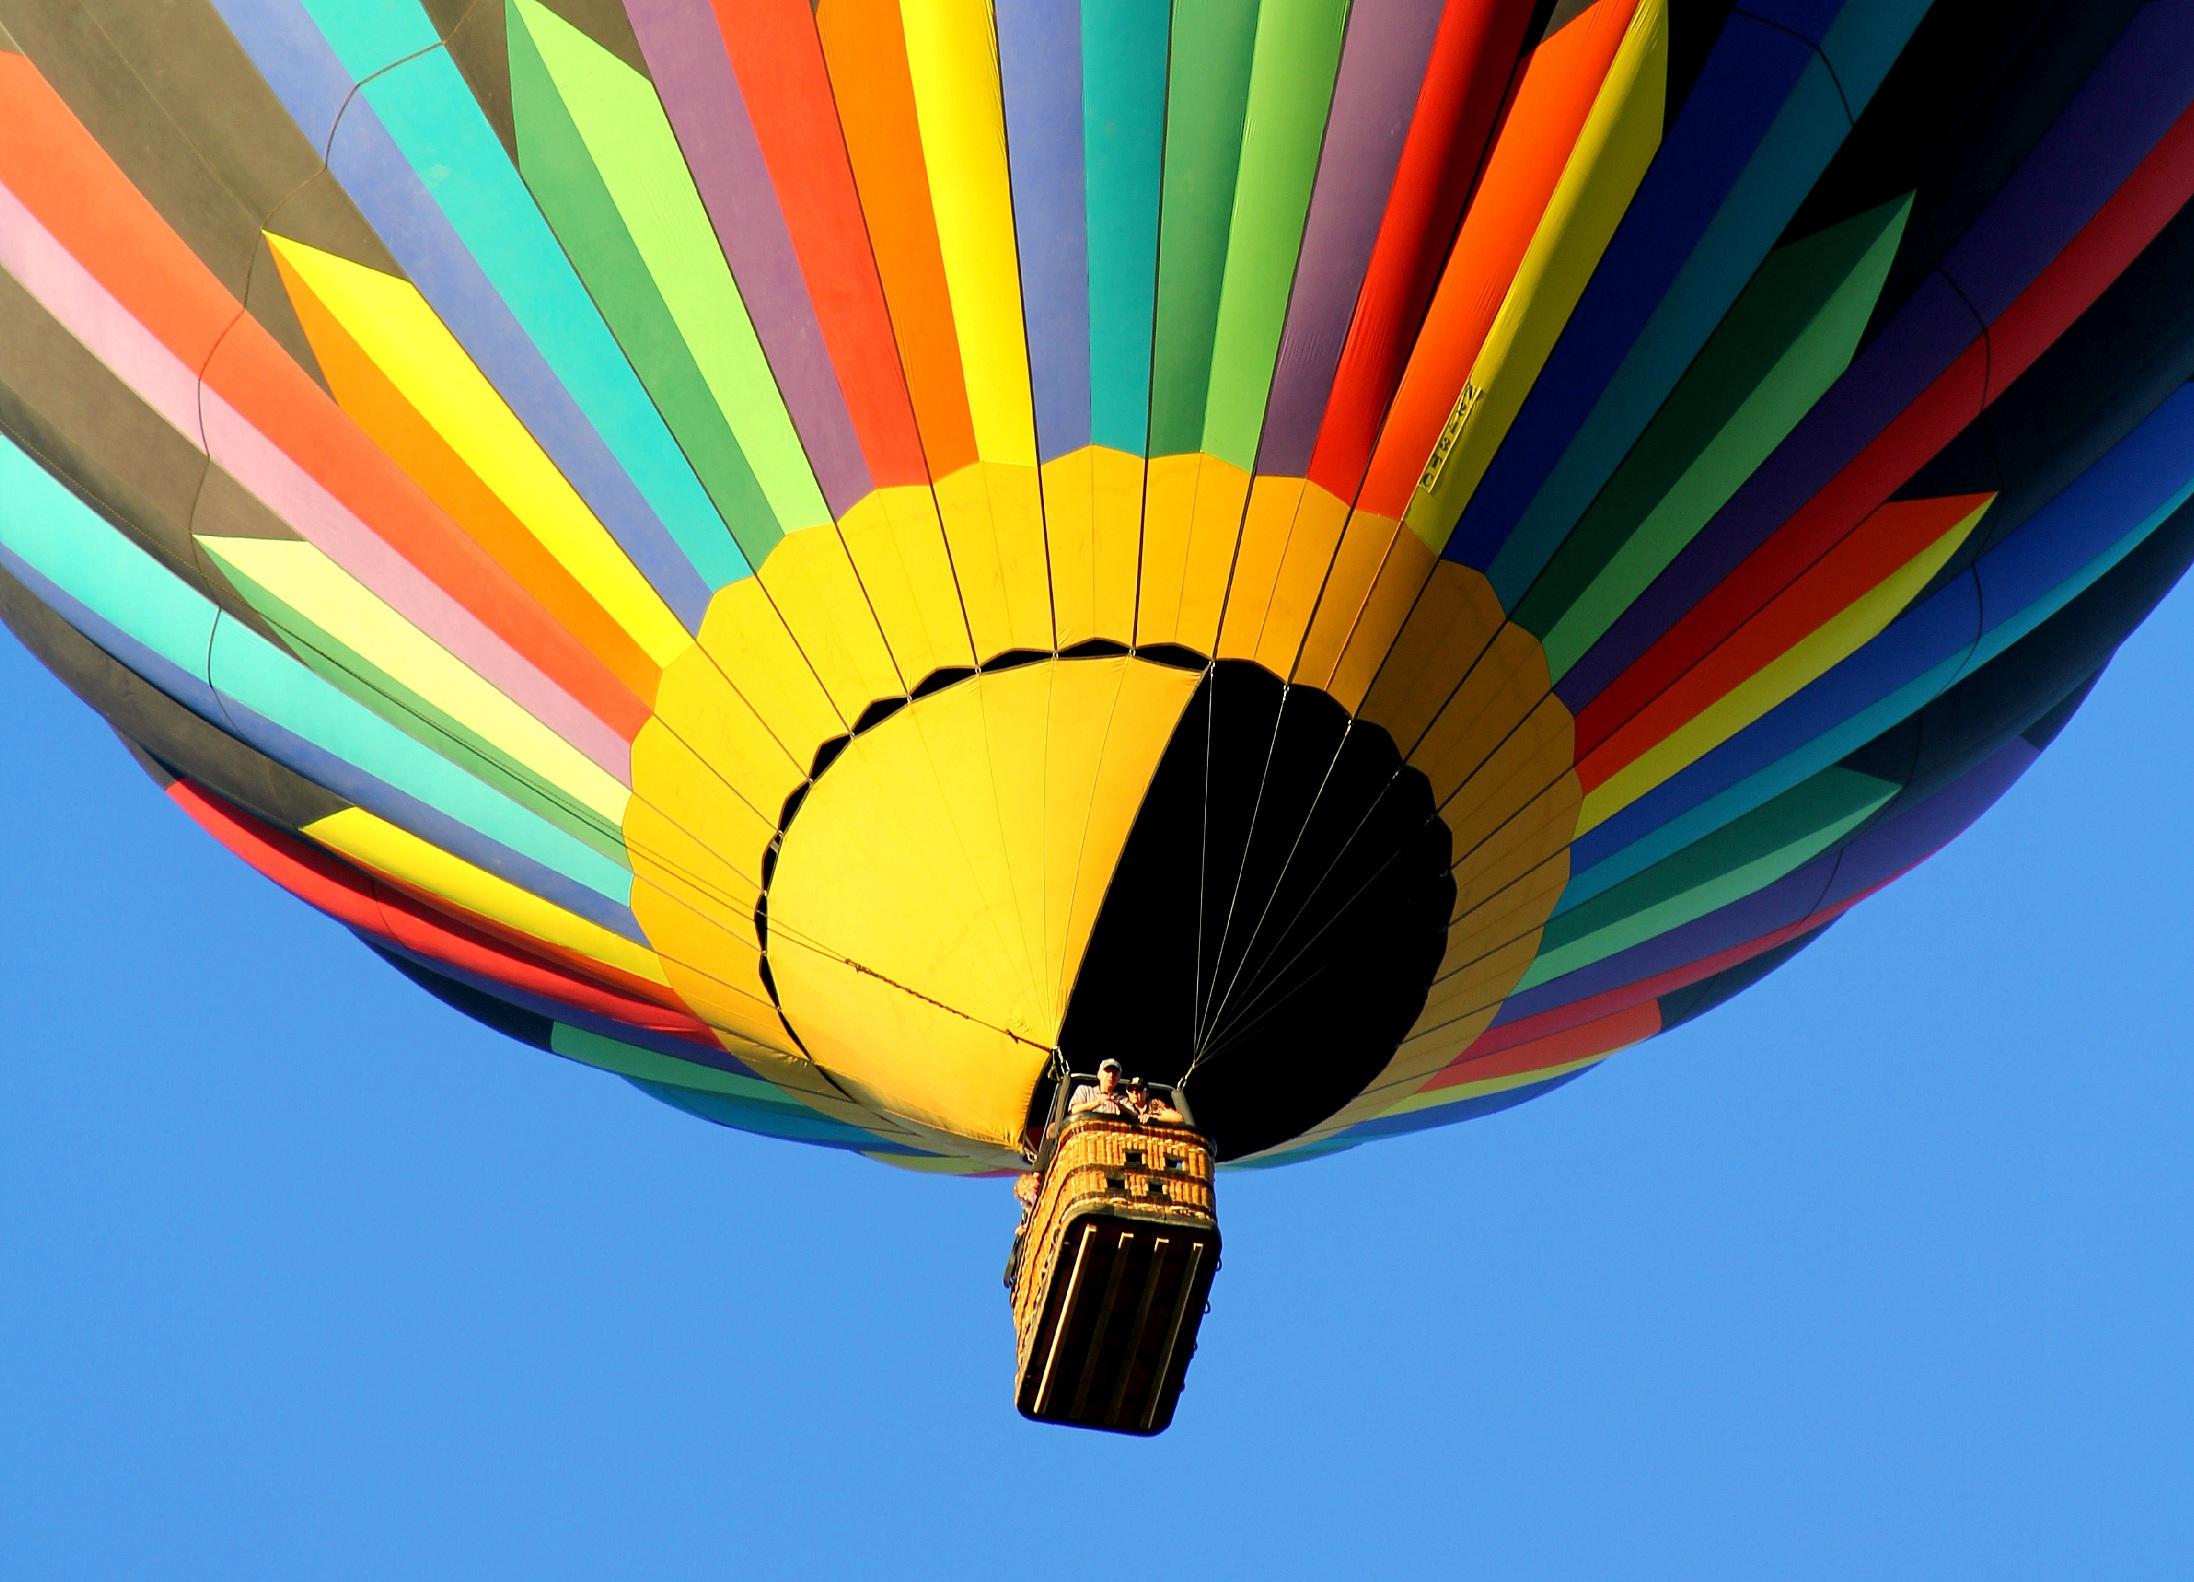
wing, sky, air, balloon, hot air balloon, aircraft, vehicle, toy, colors, hot, hot air ballooning, atmosphere of earth, executive car